Combustion chamber

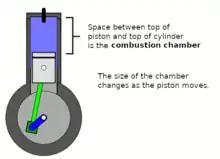
Side view of an engine, showing the combustion chamber's location

In an internal combustion engine, the pressure caused by the burning air/fuel mixture applies direct force to part of the engine (e.g. for a piston engine, the force is applied to the top of the piston), which converts the gas pressure into mechanical energy (often in the form of a rotating output shaft). This contrasts an external combustion engine, where the combustion takes place in a separate part of the engine to where the gas pressure is converted into mechanical energy.